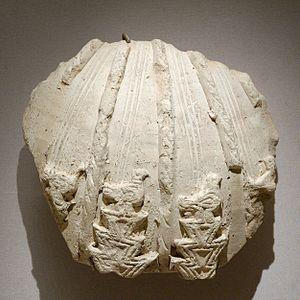
Fragment de jarre.